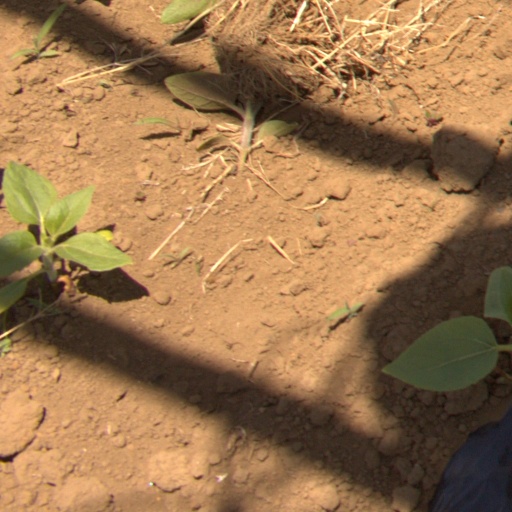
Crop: Jerusalem artichoke